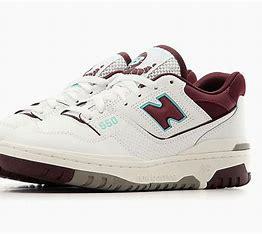
Brand: New
Model: Balance 550